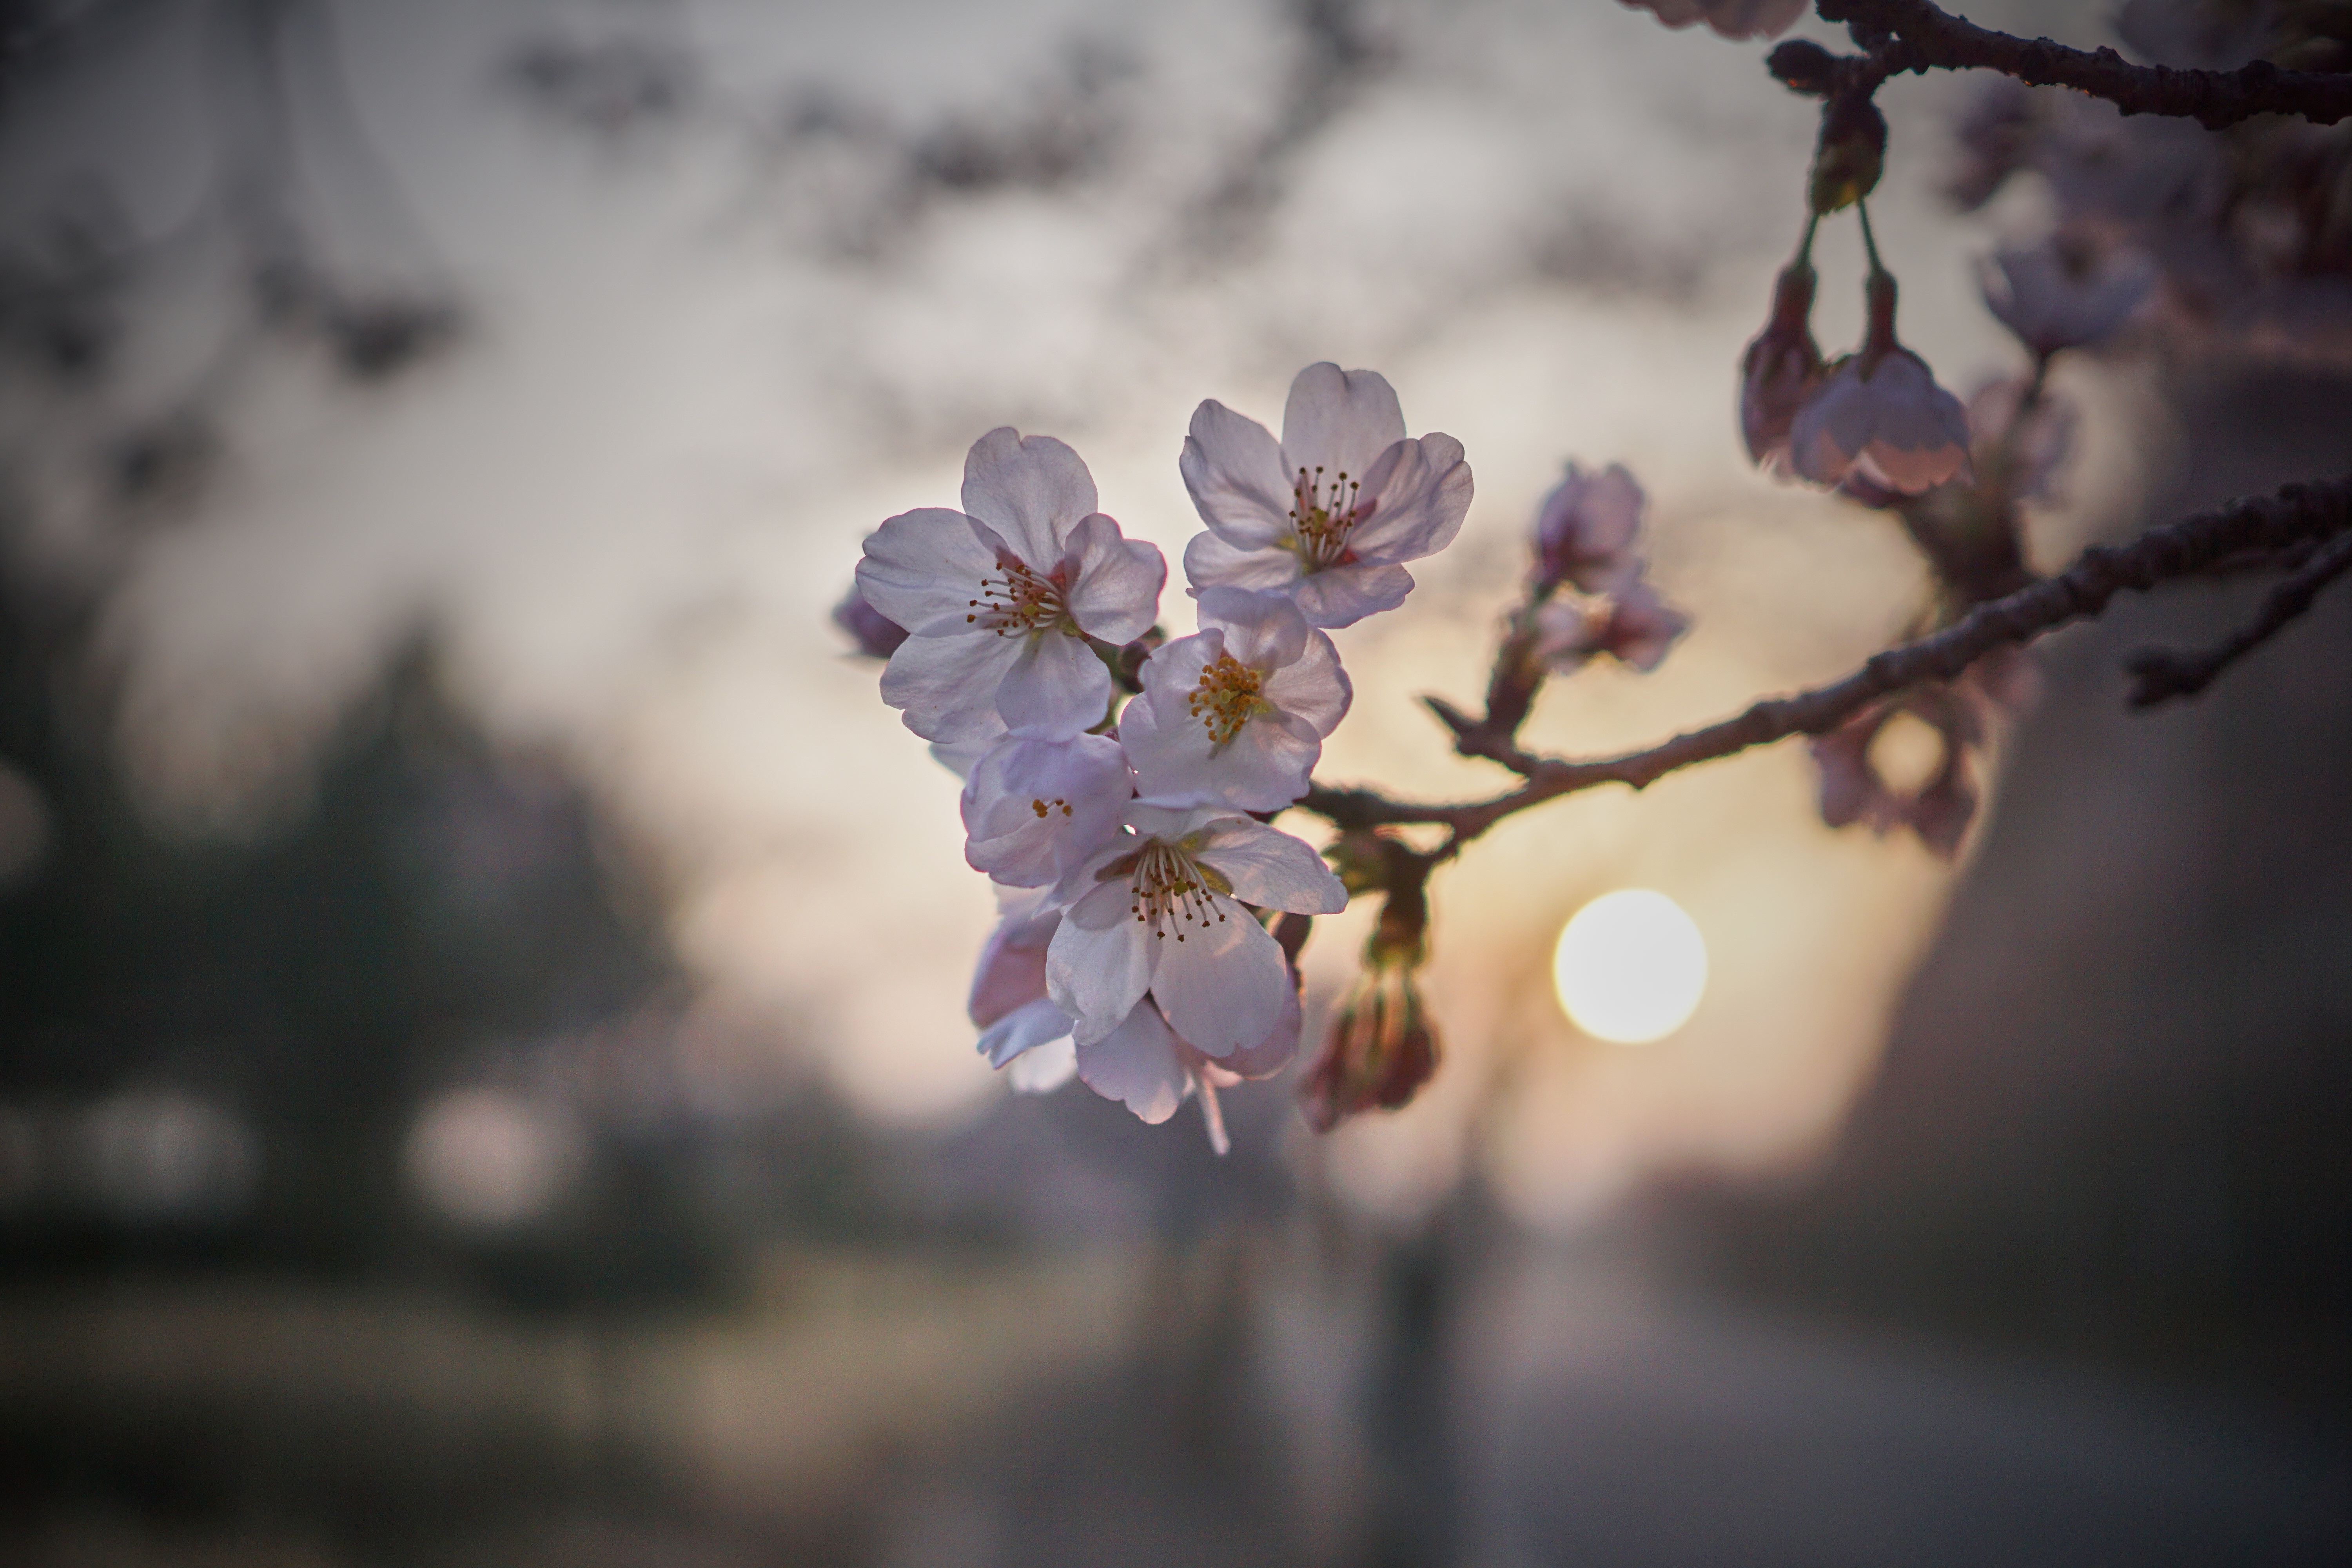
tree, nature, branch, blossom, winter, plant, photography, sunlight, morning, leaf, flower, petal, spring, produce, flora, season, cherry blossom, close up, macro photography